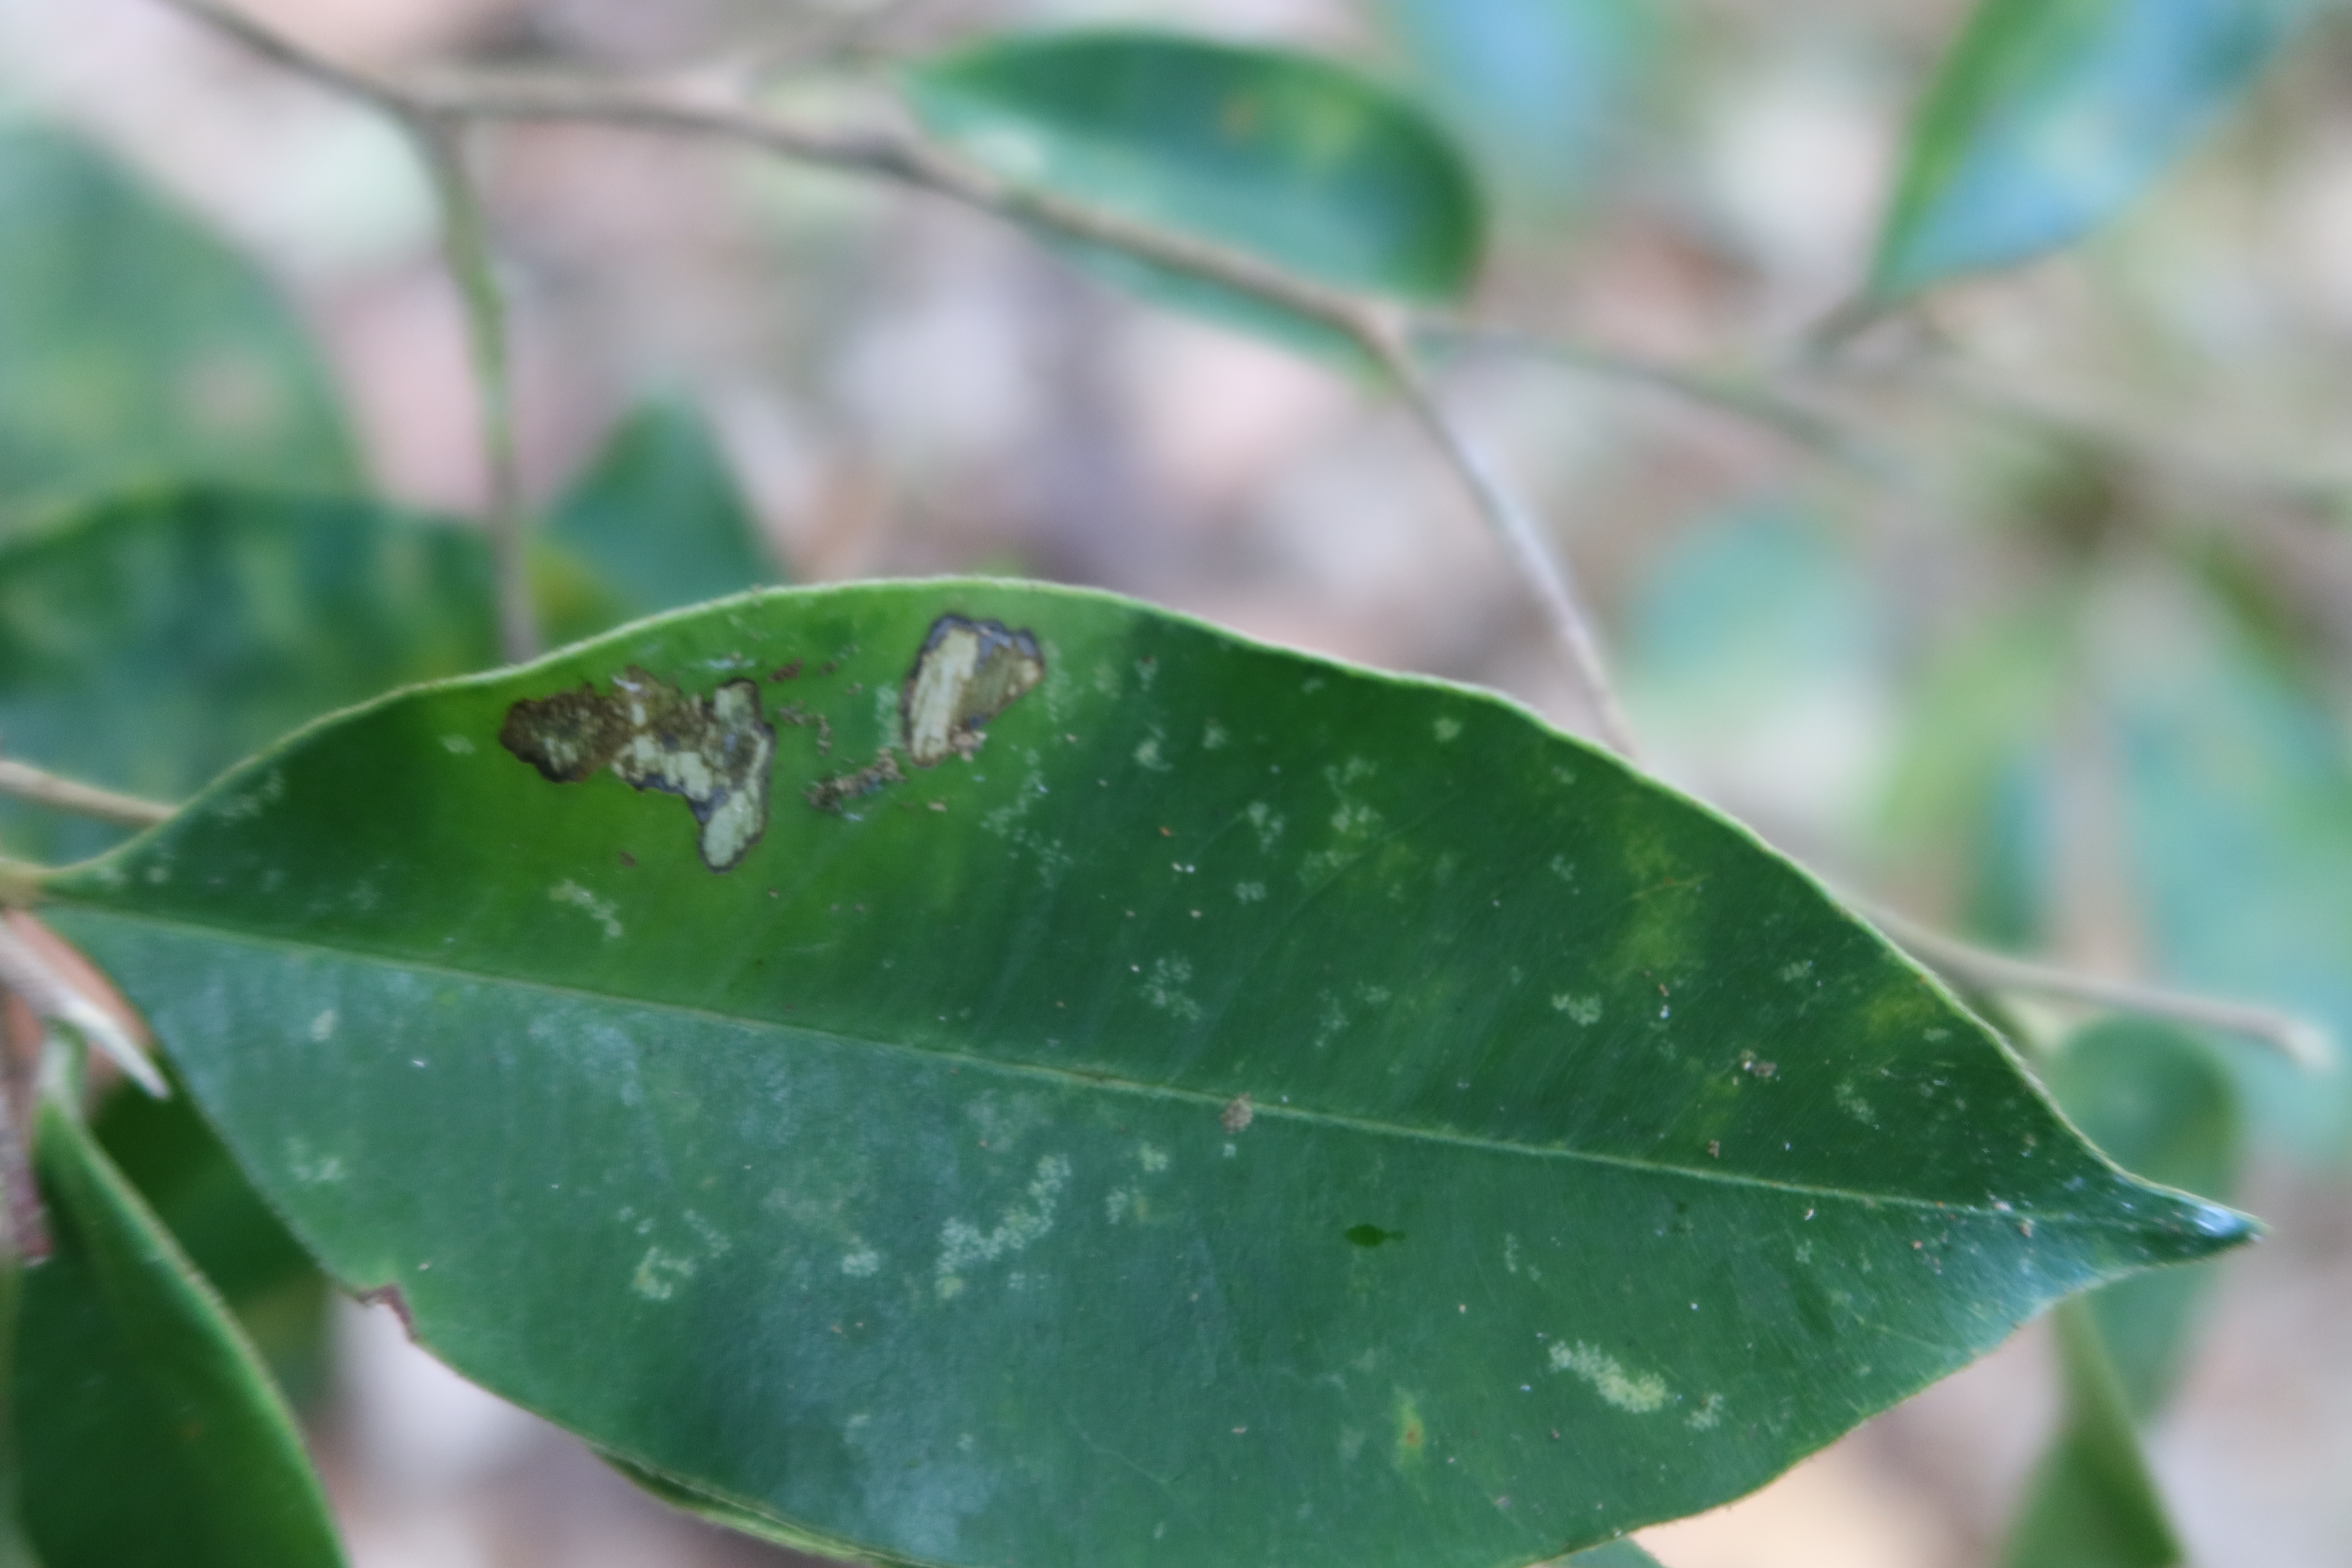
Label: Powdery mildew